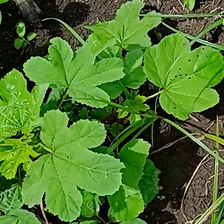
Weed species: Little_Mallow(Malva parviflora)